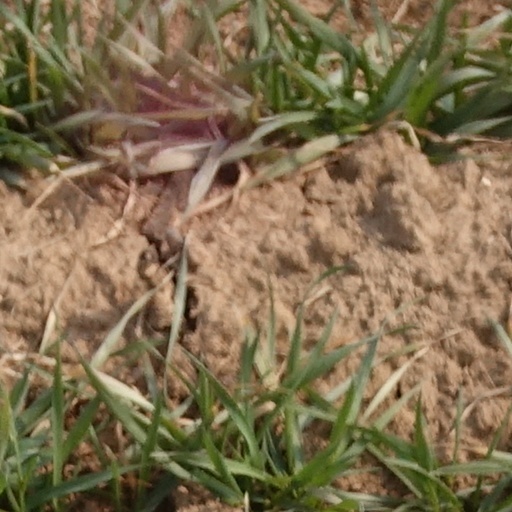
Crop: wheat